Sulci

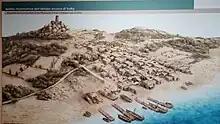
Hypothetical reconstruction of Sulci during the Early Phoenician period

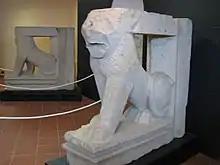
Lion statues

The foundation of Sulci (Punic:) is expressly attributed to the Carthaginians (Paus. x. 17. § 9; Claudian, "B. Gild." 518), and it seems to have become under that people one of the most considerable cities of Sardinia, and one of the chief seats of their power in the island. However, as noted by archaeologists the city was founded by Tyrians during the late 9th century BCE, and most of the inhabitants were probably native Sardinians, it remained independent until Carthage conquered it in the late 6th century BCE Its name was first mentioned in history during the First Punic War, when the Carthaginian general, Hannibal Gisco, having been defeated in a sea-fight (the Battle of Sulci, 258 BCE) by Gaius Sulpicius Paterculus, took refuge at Sulci, but was slain in a tumult by his own soldiers (Zonaras viii. 12).